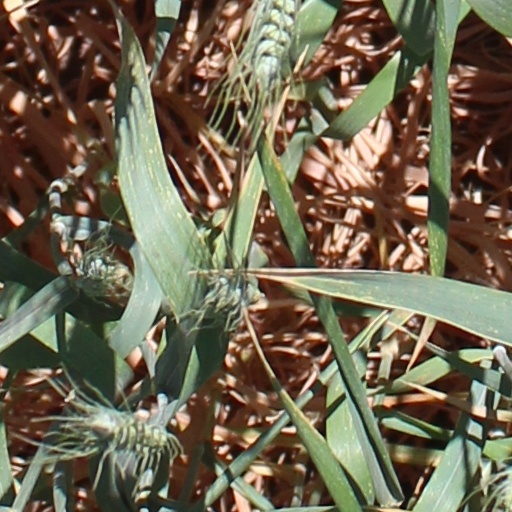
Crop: wheat